Huguenot-Walloon half dollar

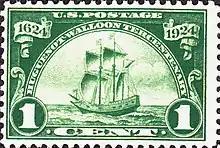
The one cent stamp issued by the United States Post Office Department for the anniversary displays a design similar to the half dollar's reverse.

The obverse features jugate busts of French admiral Gaspard de Coligny (1519–1572) and Dutch leader William the Silent (1533–1584). Neither had any direct involvement with the voyage of the "Nieuw Nederlandt", having been killed forty years or longer before it. Both were Protestant leaders of the Reformation, and according to Swiatek, "their relationship with the 1624 founding was strictly spiritual in nature," as the two are considered martyrs by Huguenots. The 1924 "Report of the Director of the Mint" explained that both were "leaders in the strife for civil and religious liberty". Slabaugh, noting that the coin caused some controversy after it was issued, suggested that if the obverse had shown someone connected with the settlement of New Netherland, "chances are that the coin would have borne no religious significance and its promotion by the Churches of Christ in America would have been given little notice".